Jack Gordon (entertainment manager)

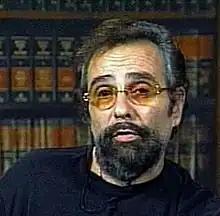
Gordon in 1998

Jack Leon Gordon (November 10, 1939 – April 19, 2005), also known as Samuel Isaac Gordon and Clifford William Johnson, was an American businessman and entertainment manager. Gordon was the manager and husband of American singer–songwriter La Toya Jackson. Gordon also served as the manager of American tabloid subject later turned porn actor John Wayne Bobbitt. Gordon died of cancer on April 19, 2005, at age 65.